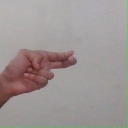
अक्षर: ह